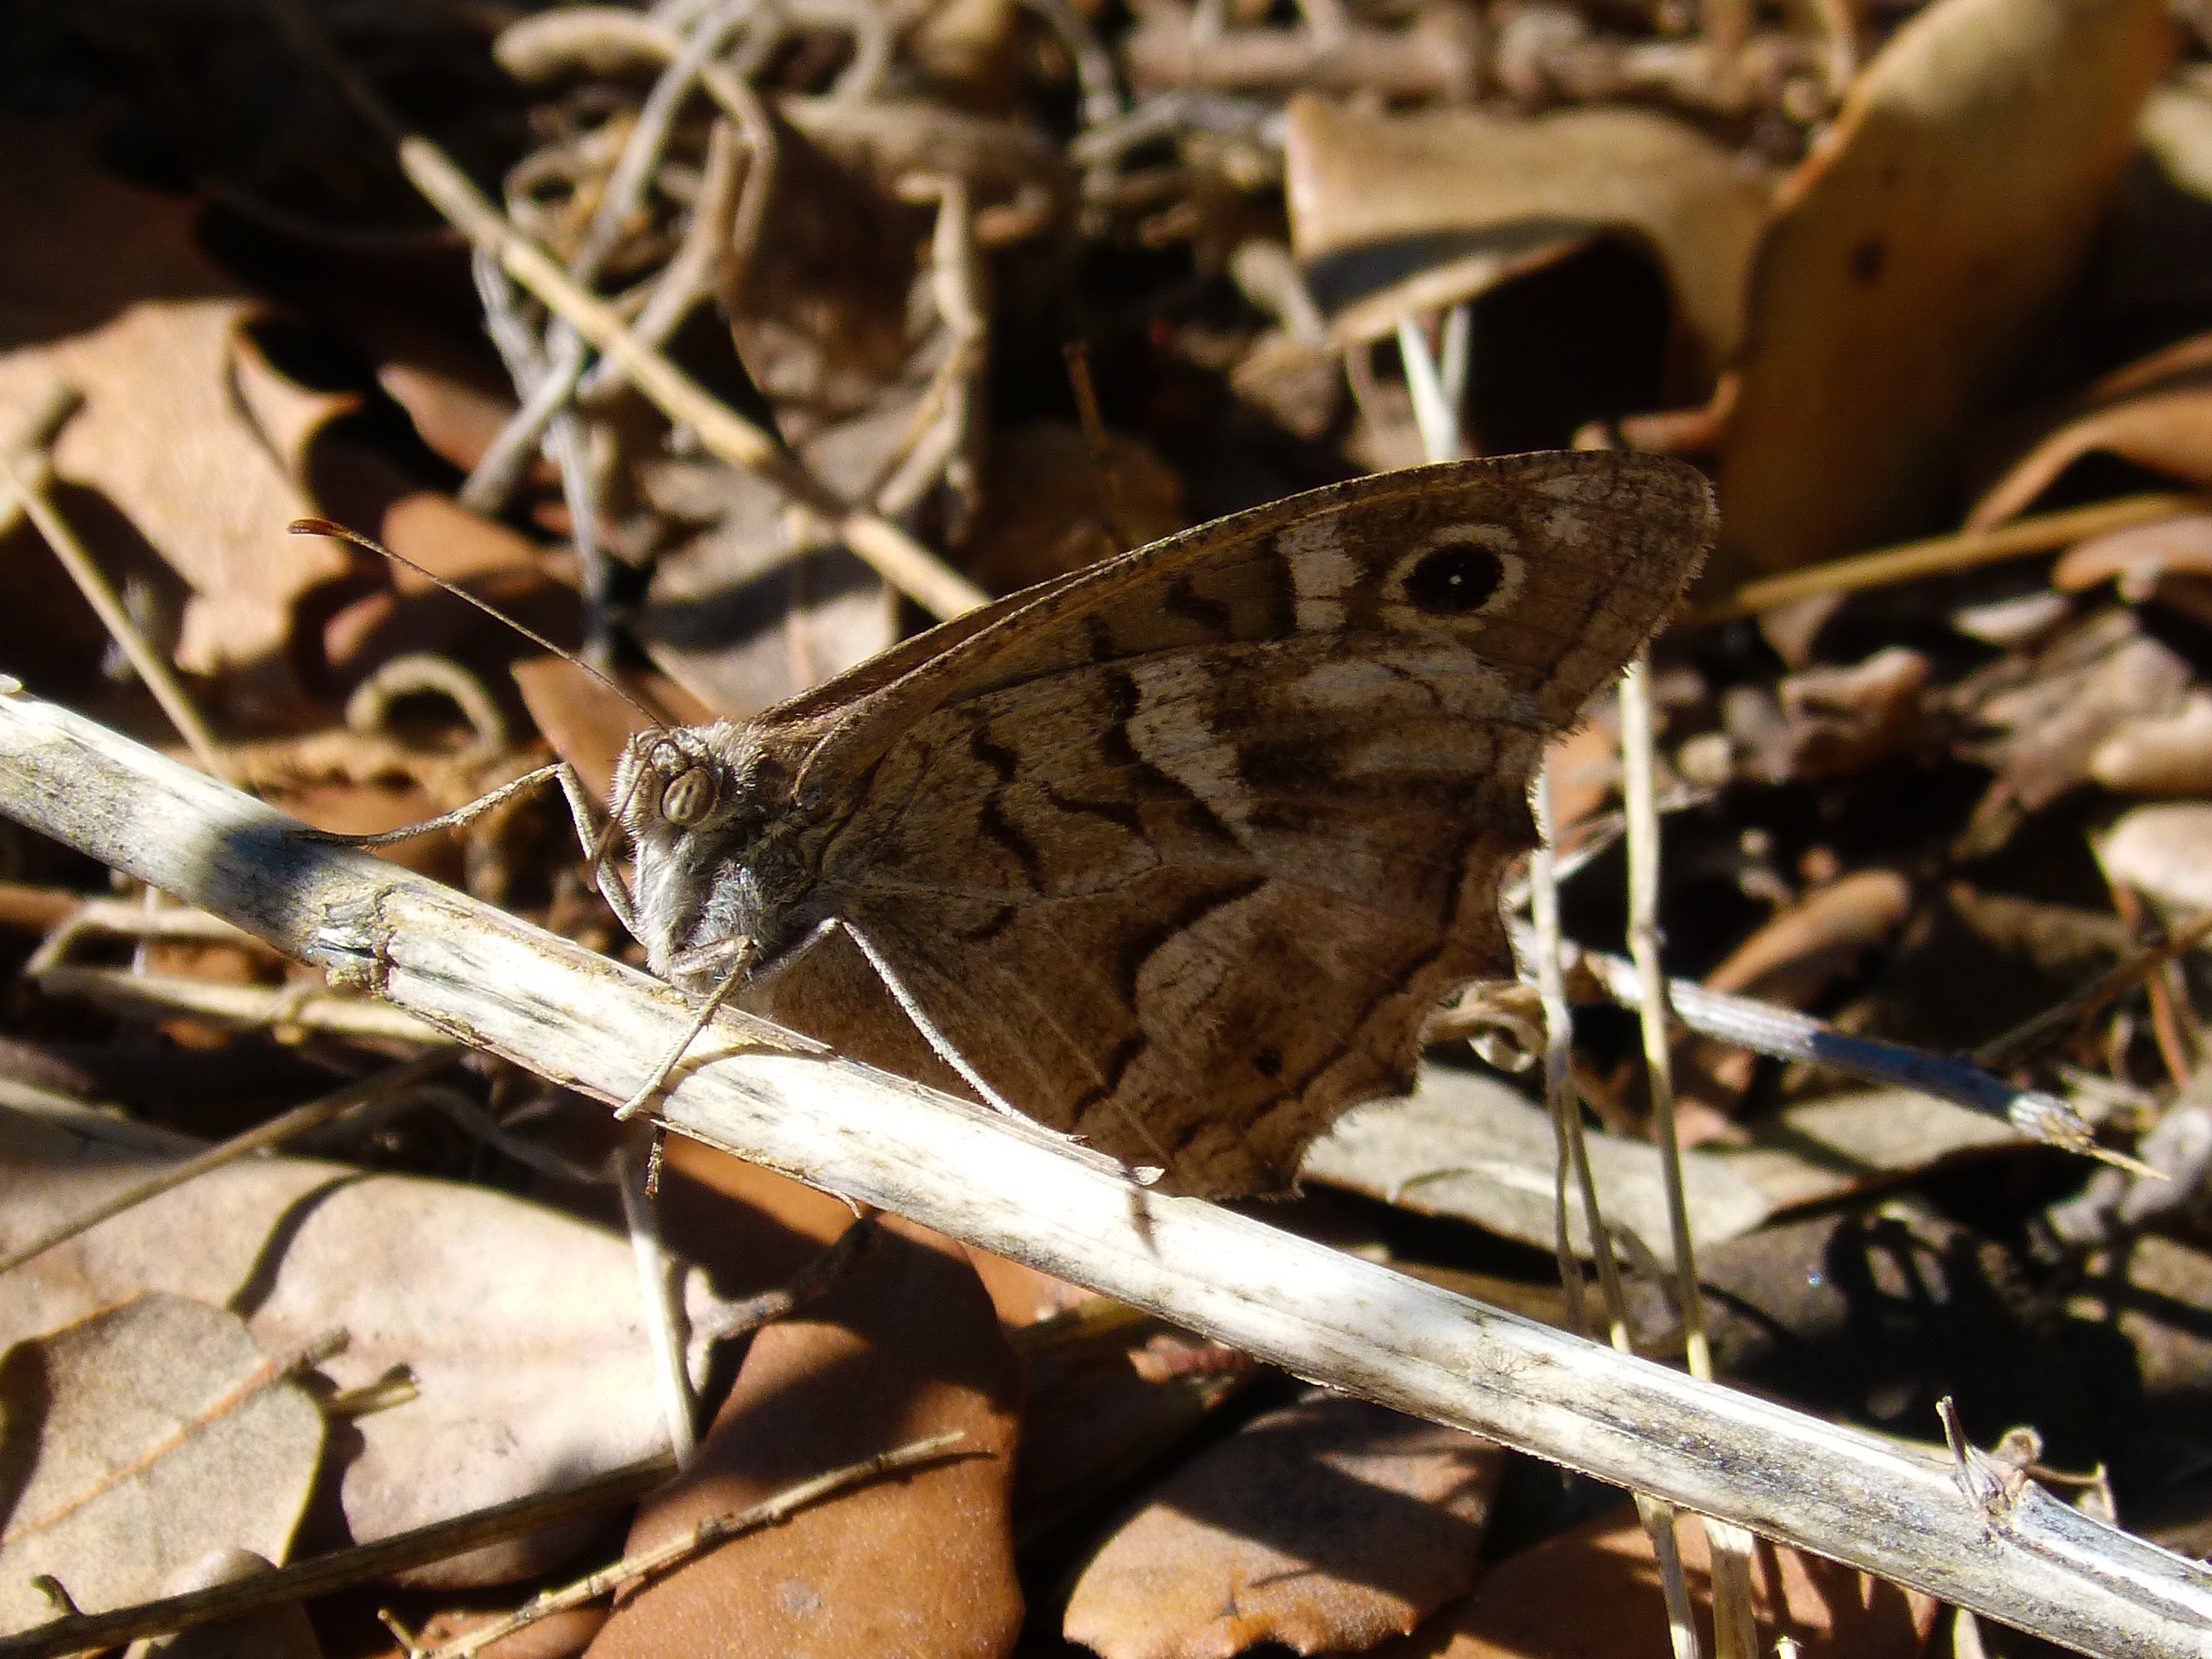
nature, branch, leaf, animal, wildlife, insect, autumn, brown, butterfly, fauna, invertebrate, close up, leaves, wings, insects, character, macro photography, moths and butterflies